Eccleshill, Bradford

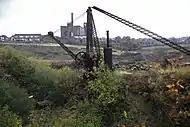
Hard York Quarries near Fagley

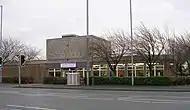
Eccleshill Library on Bolton Road

Along the south-western end of Victoria Road is the Victoria Industrial Estate including The Old Mill and a variety of commercial and light industrial units.